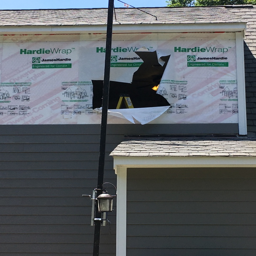
if no window exists , cut a hole in the wall and install a new one .